Streetcars in Washington, D.C.

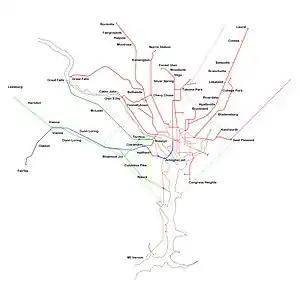
Map of Washington, D.C.'s streetcar lines

The first streetcars in Washington, D.C., were horse-drawn and carried people short distances on flat terrain. After brief experiments with cable cars, the late-19th-century introduction of electric streetcars opened development of the hilly terrain north of the old city and in Anacostia into streetcar suburbs. The extension of several of the lines into Maryland and of two Virginia lines across the Potomac River into the District helped expand the city's dense downtown core into today's Washington metropolitan area.